FAFSA

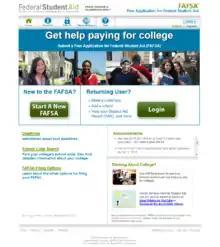
The official FAFSA website is studentaid.gov.

Male students between the ages of 18 and 25 were generally required be registered with the Selective Service System (for Conscription in the United States), but the FAFSA Simplification Act removed this requirement starting with the 2021–2022 school year. The FAFSA Simplification Act was a part of the Consolidated Appropriations Act, 2021.